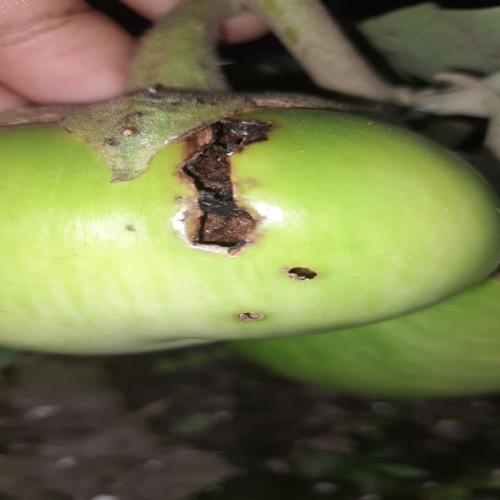
Label: Shoot and Fruit Borer